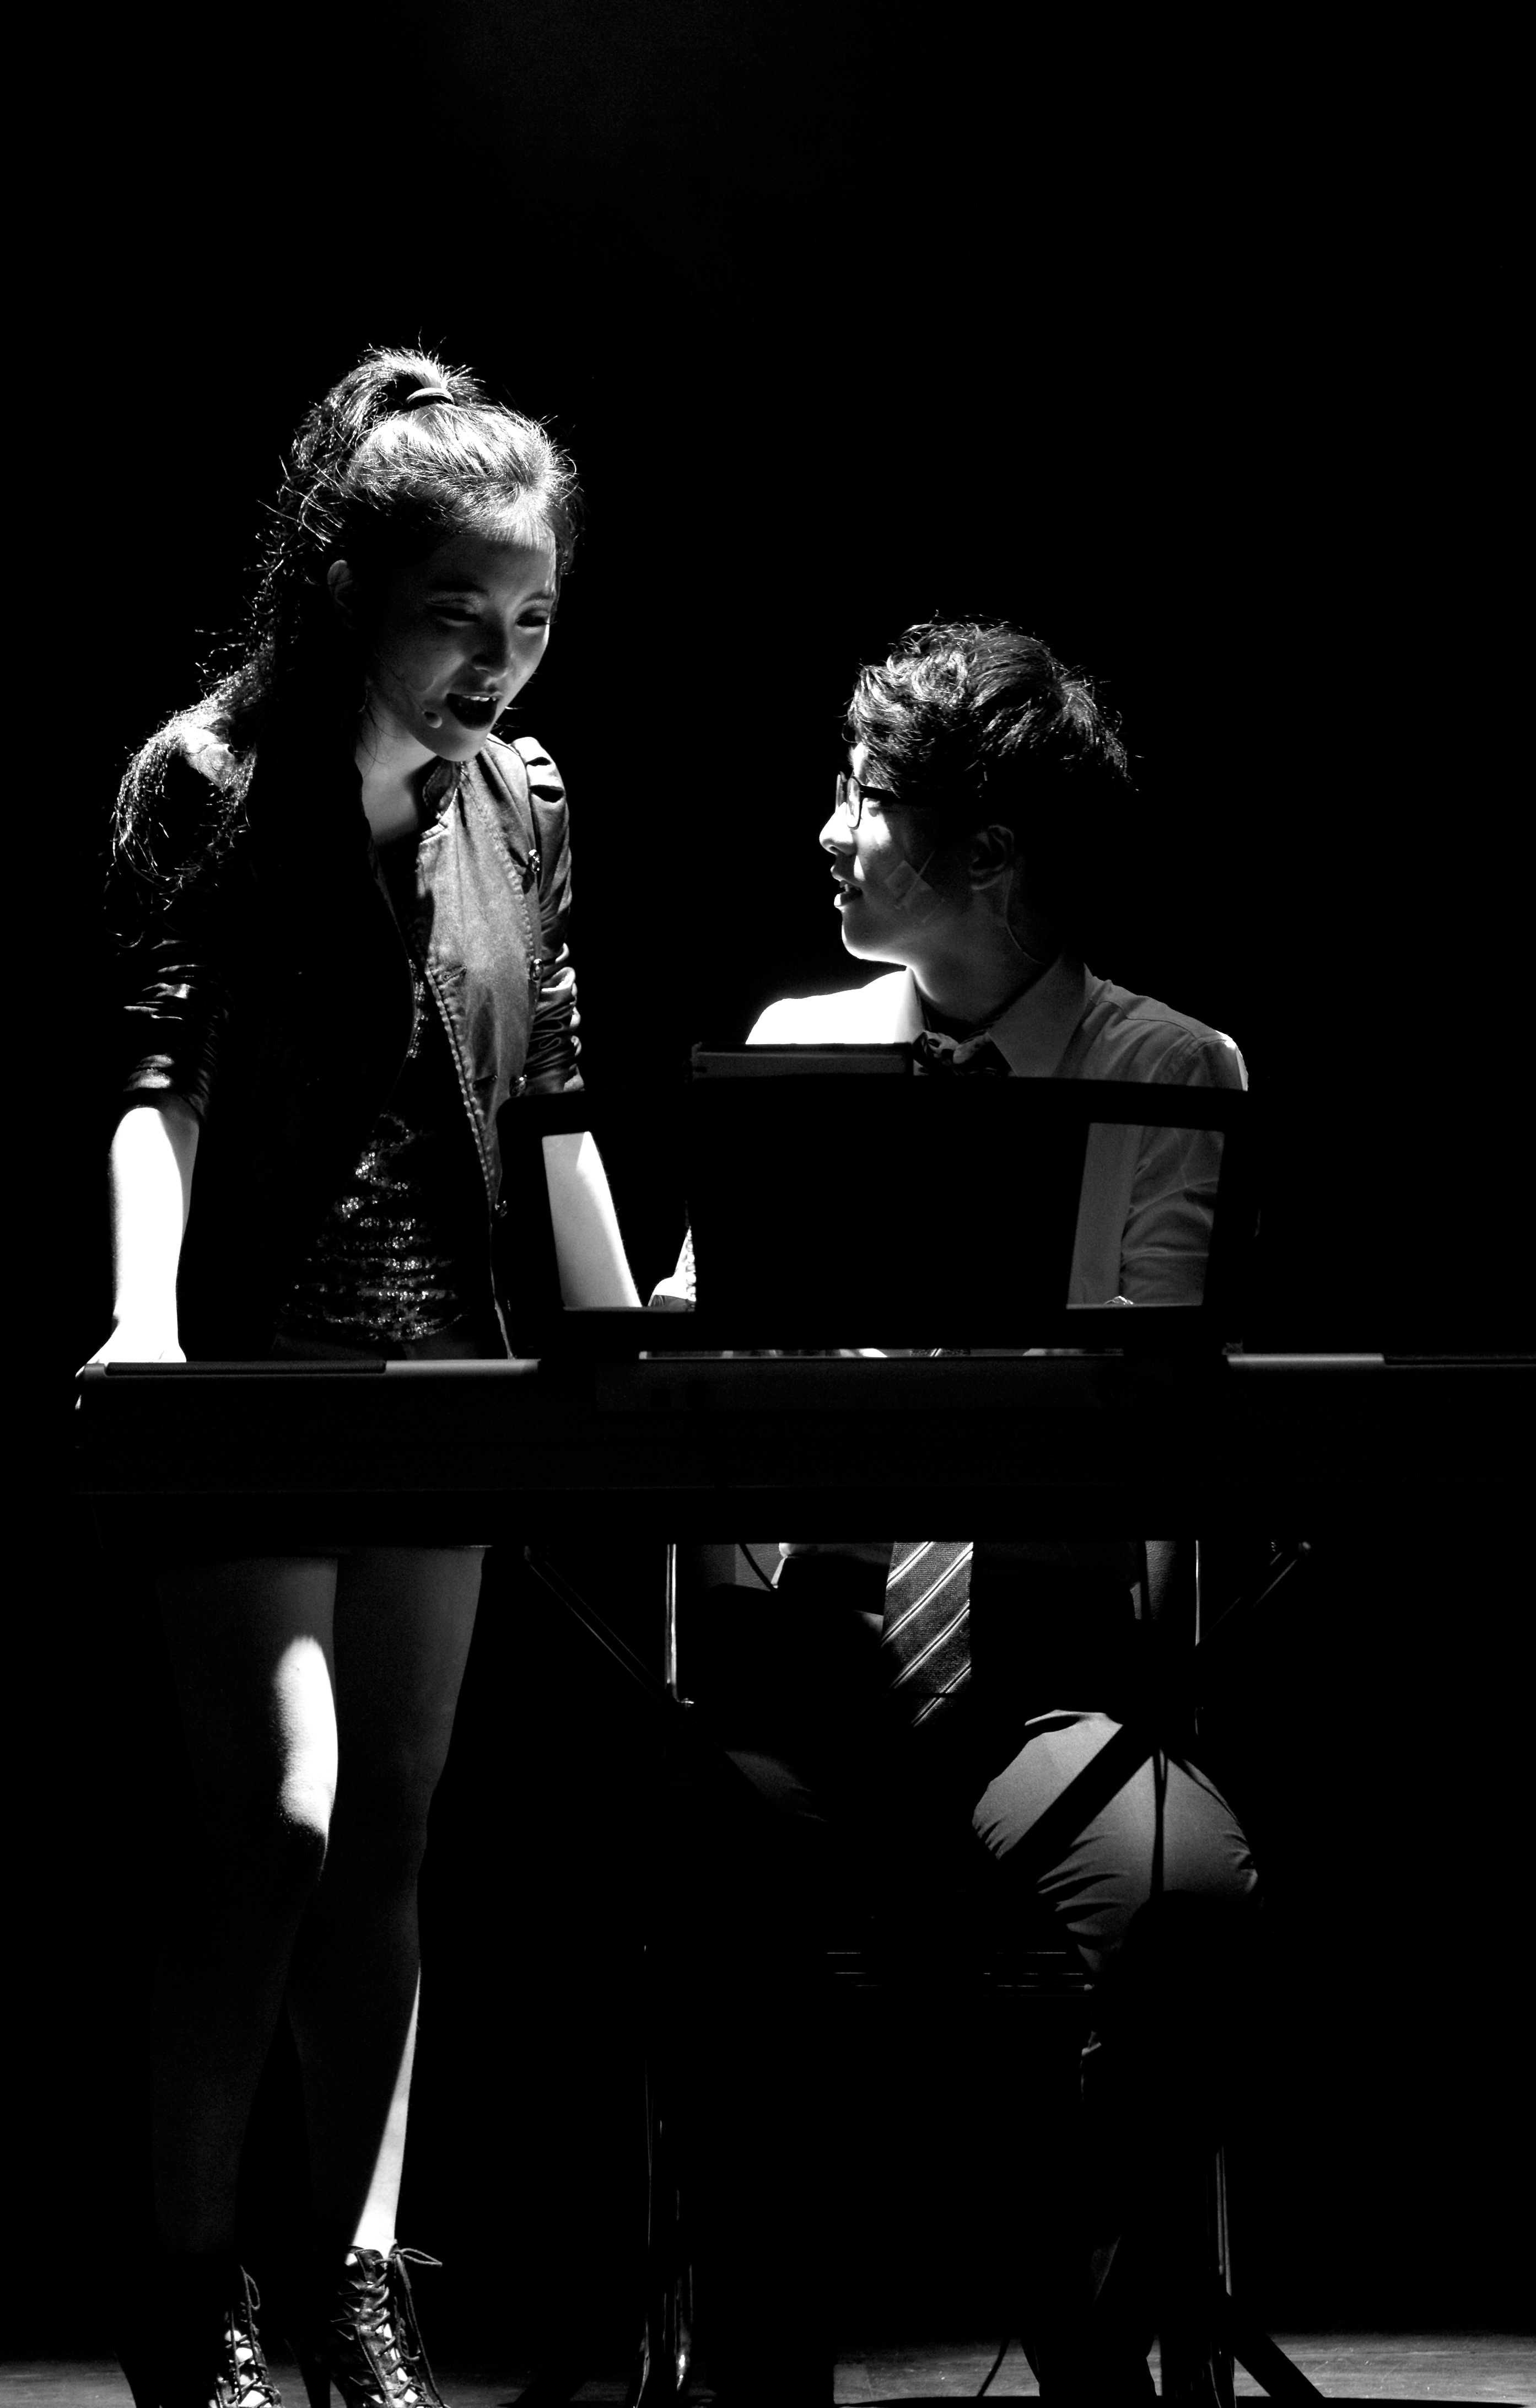
music, black and white, people, concert, musician, black, monochrome, performance art, theatre, stage, performance, singing, guitarist, entertainment, performing arts, singer songwriter, monochrome photography, film noir, musical theatre, monologue